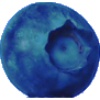
Label: Huckleberry 1